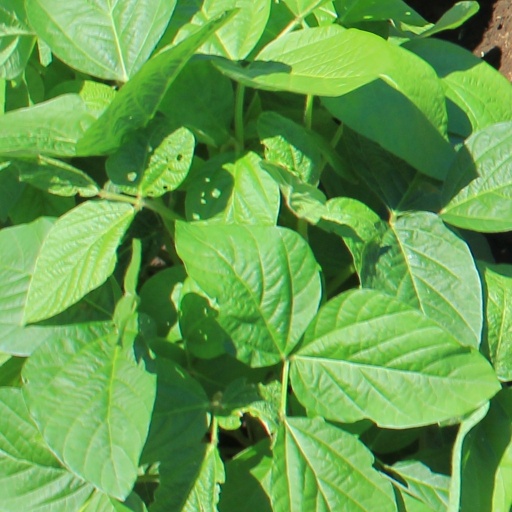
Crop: soybean